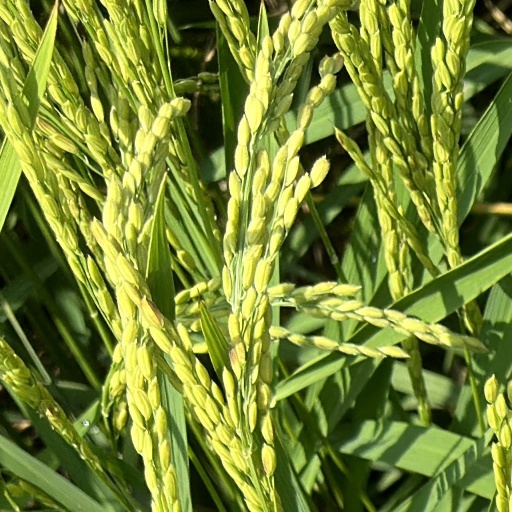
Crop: rice